History of Zakynthos

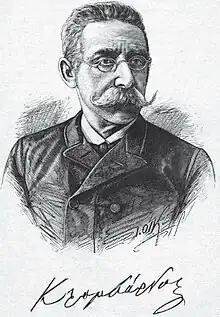
A drawing of Konstantinos Lomvardos by Ioannis Oikonomou, 1888

The combined Greek forces decided to attack but were disorganised and it was repelled. The Muslim-Albanians requested assistance from Yousef Pasha in Patra who responded with around 1000–1500 men including 300 horsemen. When Yousef Pasha's force approached the Muslim-Albanians in Lalas, they attacked the Greek forces, trapping them and allowing Yousef Pasha's fighters to enter Lalas. The Peloponnesians wanted to withdraw at a safe distance but the Ionian Islanders were opposed to this. Yousef Pasha could not wait was he was afraid his main force would be attacked in Patras. Therefore, he took the initiative and attacked first with the aim of breaking the Greek camp, taking their cannons and fleeing to Patras. He met stiff resistance from the Ionian Island force with the Muslims-Albanians sustaining a significant number of casualties. The Zakynthian leader, Dionysios Sembrikos was also injured in battle along with several other Zakynthians.